History of Virginia

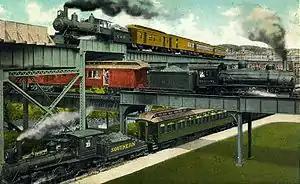
The Triple Crossing in Richmond, finished in 1901, was the intersection of (from top to bottom) the Chesapeake and Ohio Railway, the Seaboard Air Line, and the Southern Railway

The British briefly brought the war back to coastal Virginia in May 1779. Fearing the vulnerability of Williamsburg, Governor Thomas Jefferson moved the capital farther inland to Richmond in 1780. However, in December, Benedict Arnold, who had betrayed the Revolution and become a general for the British, attacked Richmond and burned part of the city before the Virginia Militia drove his army out of the city.